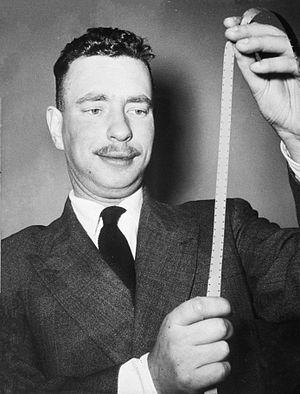
Alexandre Astruc, né le 13 juillet 1923 à Paris 16ᵉ, où il est mort le 19 mai 2016, est un réalisateur, scénariste et écrivain français.
Le prix Roger-Nimier est un prix littéraire créé en 1963 à l'initiative d'André Parinaud et de Denis Huisman. Il récompense un jeune auteur dont l'esprit s'inscrit dans la lignée de l'œuvre littéraire de Roger Nimier.